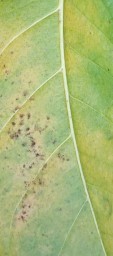
Label: Cerscospora